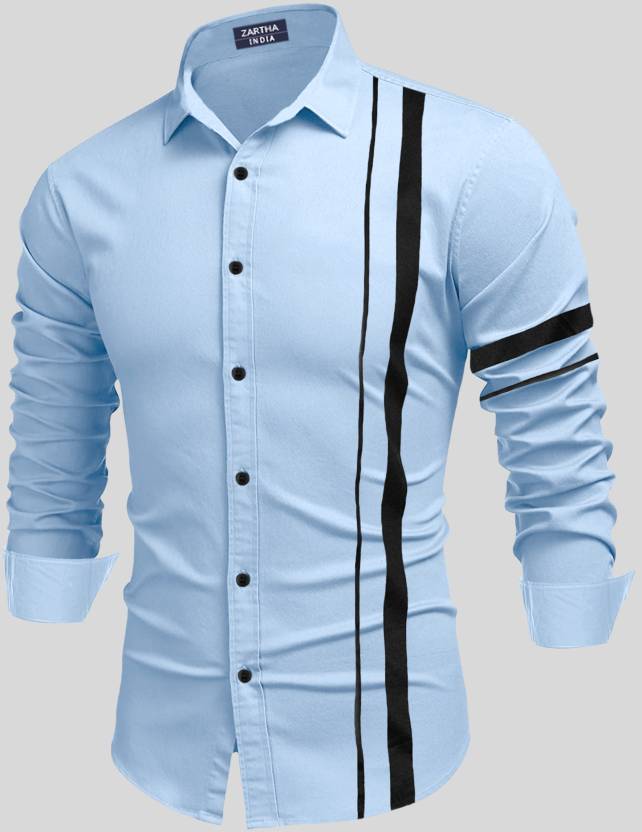
Product: Men Regular Fit Striped Spread Collar Casual Shirt
Price: ₹499
Colors: Blue
Pattern: Striped
Description: We are the strong believer of "Quality is always in trend". At ZARTHA, much attention is paid to the provenance of our raw materials, especially our fabrics. We work with only a handful of suppliers across the world, to bring you only the best quality Egyptian cotton, Giza cotton and Premium cotton for shirts and Premium wool, poly-wool, terry-rayon, poly-rayon for formal trousers. Our fabrics are pre-washed to avoid shrinkage, and in certain cases, treated with Enzymes to give a softer, more comfortable feel. Many of our fabrics are treated with easy-care washes, to make ironing easier. Ultimately, the selection of your dress fabric will be a careful consideration of the Ply, Count, Composition and Weave.